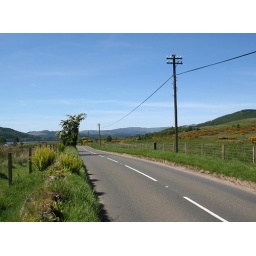
Loch Achray Road; telegraph pole line by road